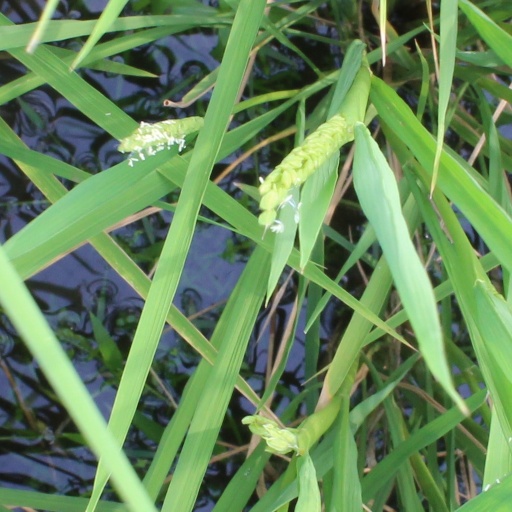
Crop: rice